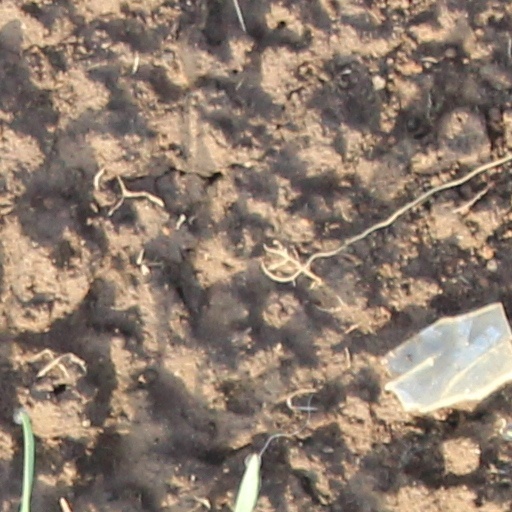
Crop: wheat